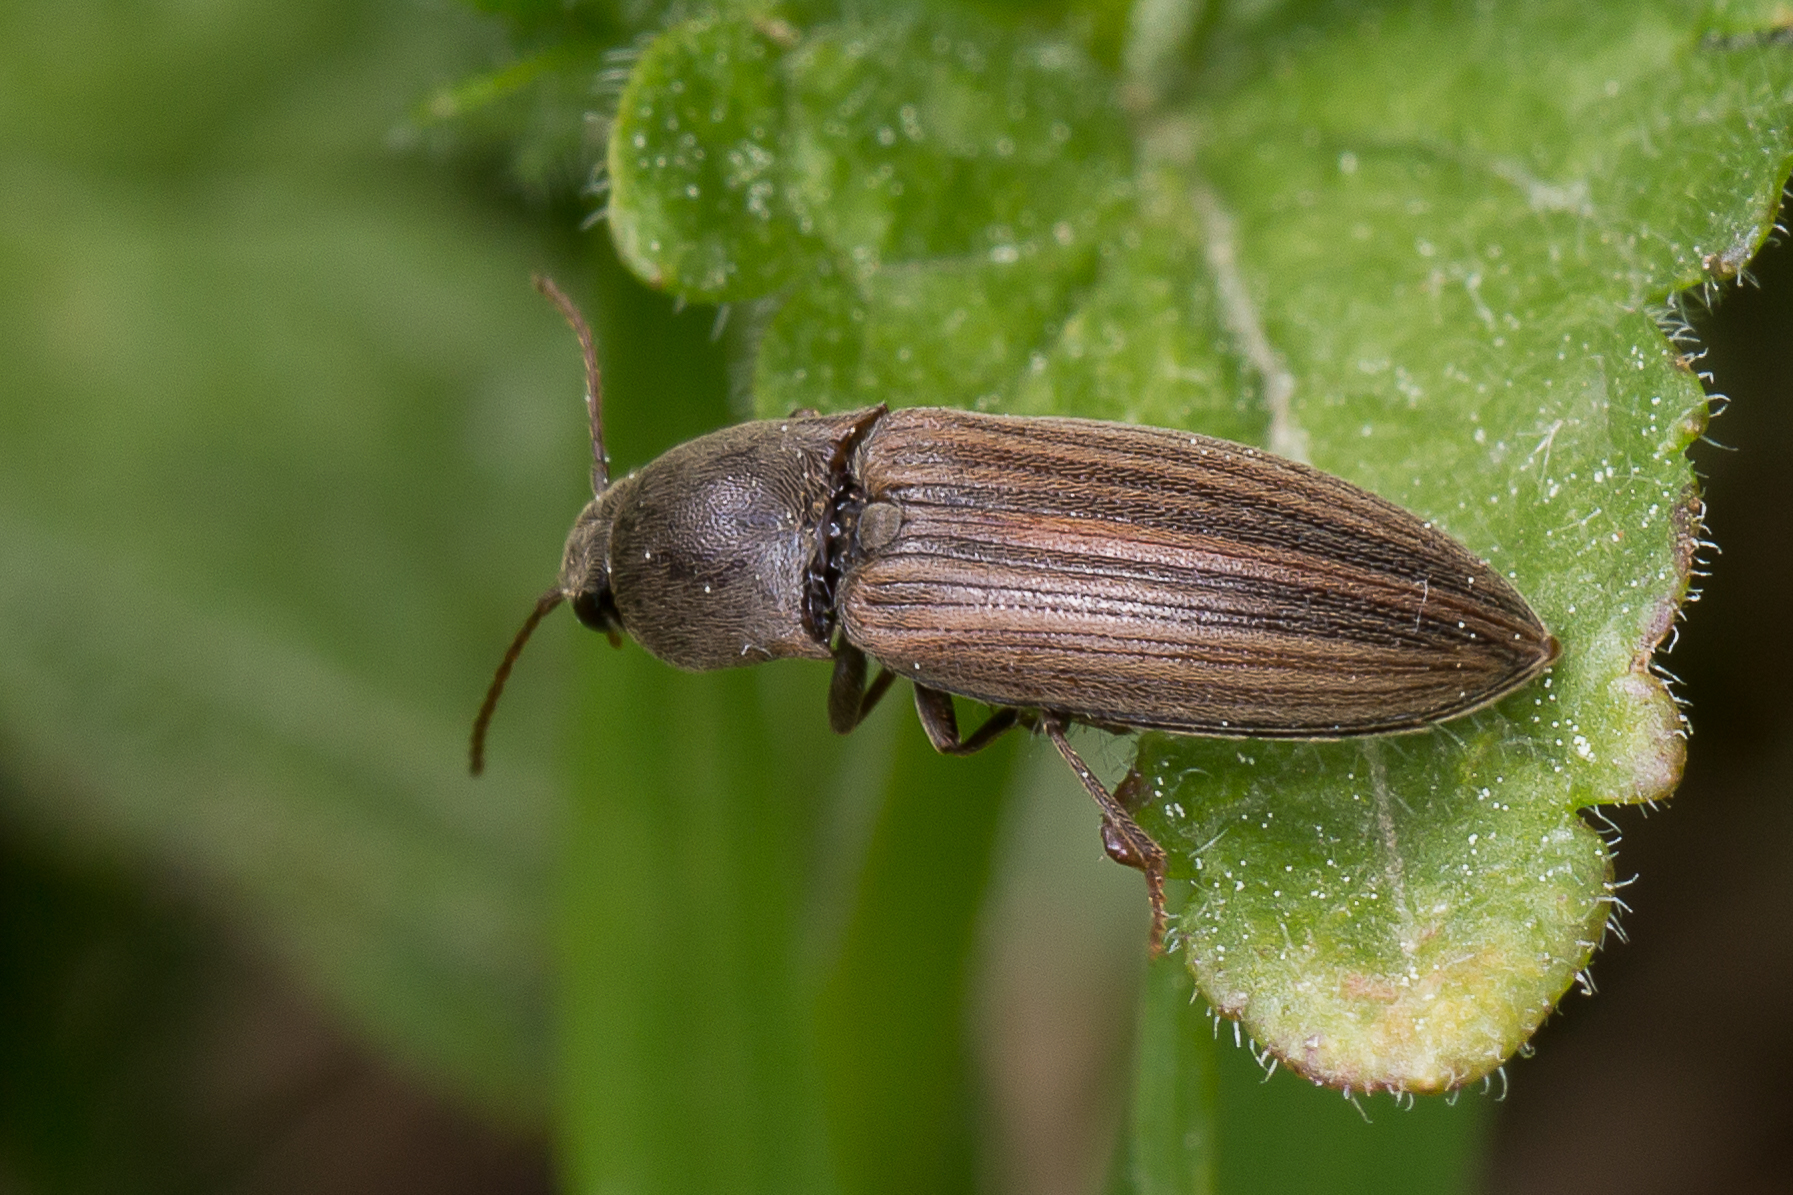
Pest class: clickbeetles_wireworms